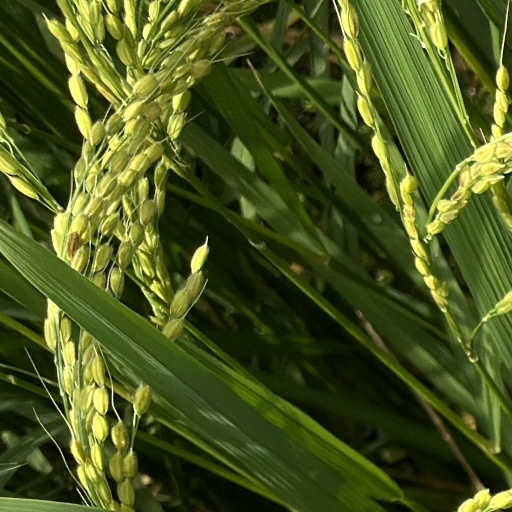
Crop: rice